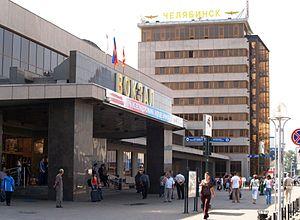
La gare centrale de Tcheliabinsk est la gare principale de Tcheliabinsk, dont l'activité est à la fois destinée au transport de voyageurs et au fret. La gare est distante de Moscou de 2 101 km via Samara, ou 1 984 km via Oufa.
Tcheliabinsk est une ville de Russie, en Sibérie occidentale, située non loin des monts Oural. Elle est la capitale administrative de l'oblast de Tcheliabinsk. Sa population s’élevait à 1 192 036 habitants en 2016.